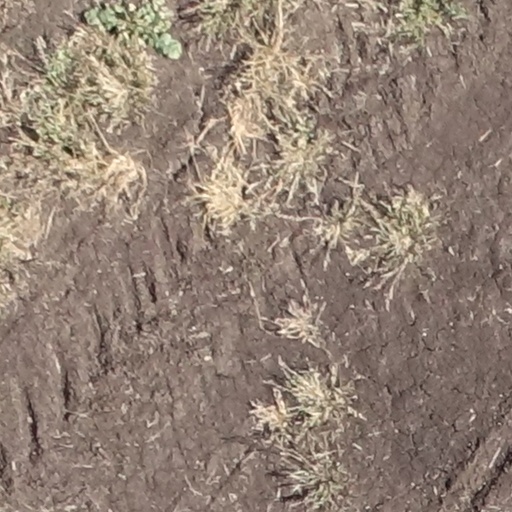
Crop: sorghum